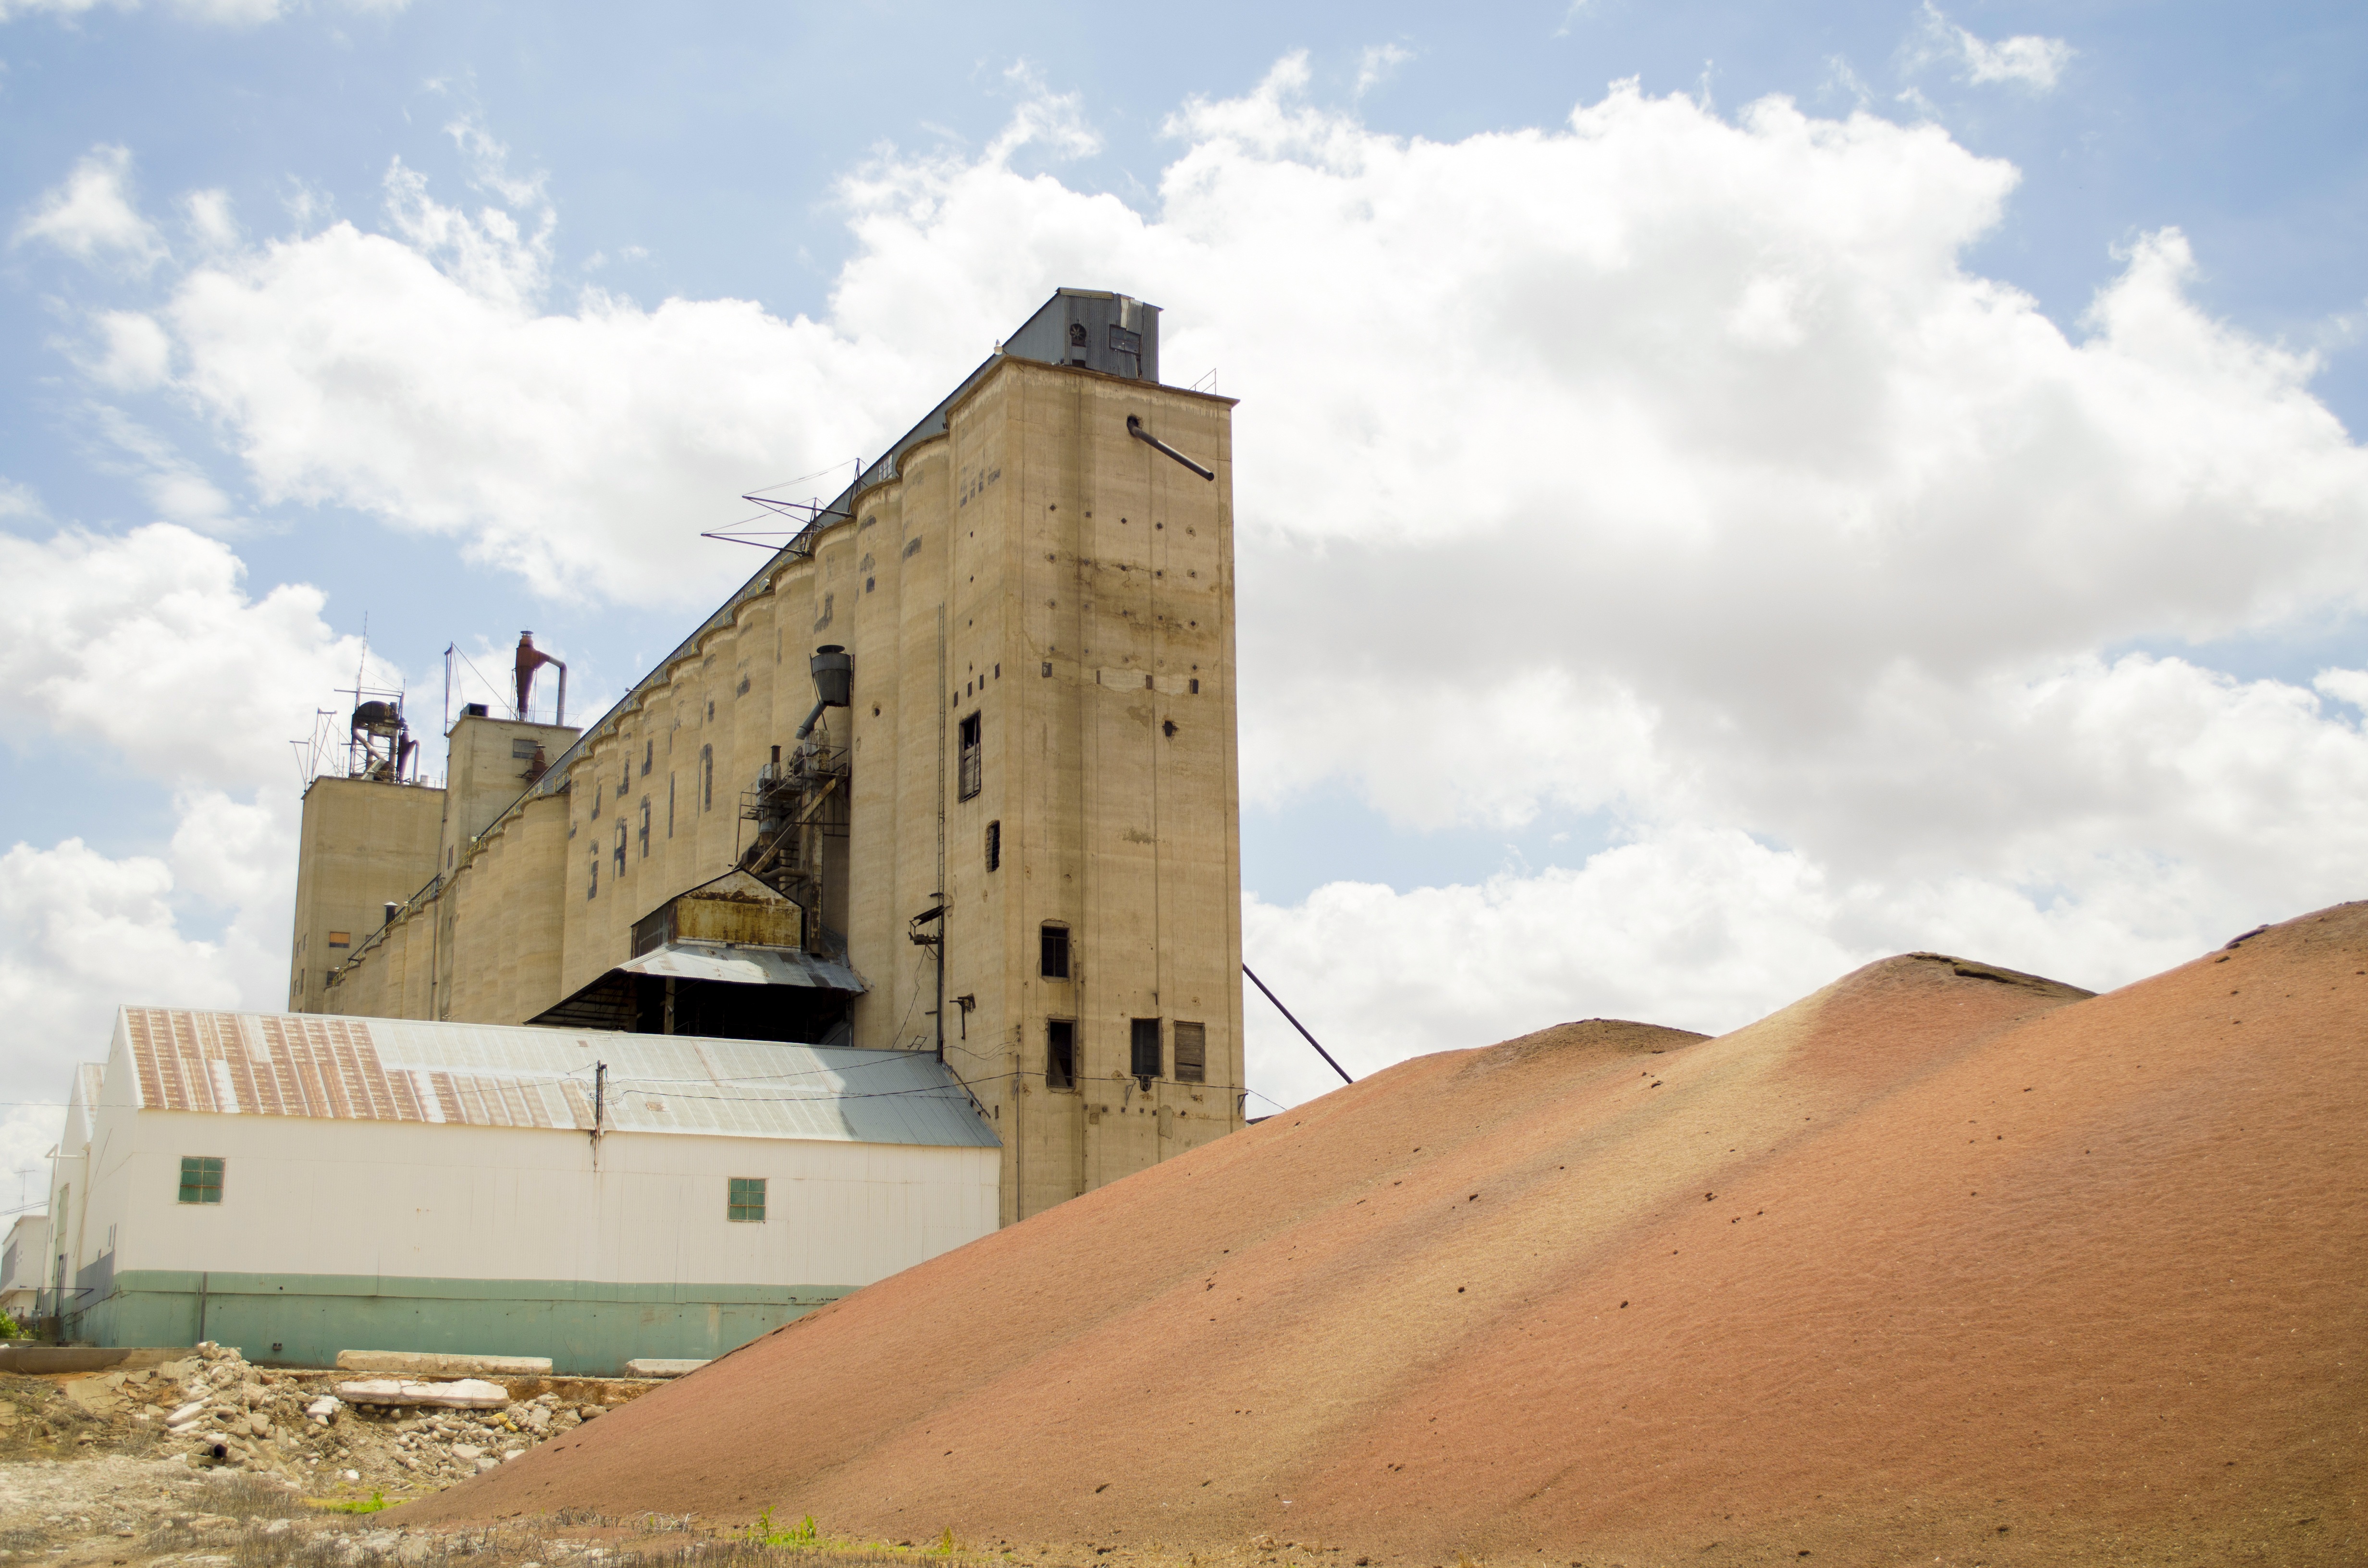
sand, grain, building, store, tower, industrial, factory, industry, fortification, agriculture, concrete, storage, silo, tank, texas, cotton, southwest